Andrei Tarkovsky

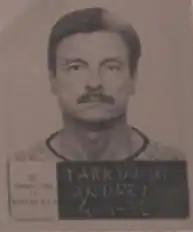
Mug shot of Andrei Tarkovsky at the Latina Refugee Camp of Latina (Italy) in 1985

At a press conference in Milan on 10 July 1984, he announced that he would never return to the Soviet Union and would remain in Western Europe. He stated, "I am not a Soviet dissident, I have no conflict with the Soviet Government," but if he returned home, he added, "I would be unemployed." At that time, his son Andriosha was still in the Soviet Union and not allowed to leave the country. On 28 August 1985, Tarkovsky was processed as a Soviet Defector at a refugee camp in Latina, Italy, registered with the serial number 13225/379, and officially welcomed to the West.